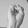
ASL letter: S